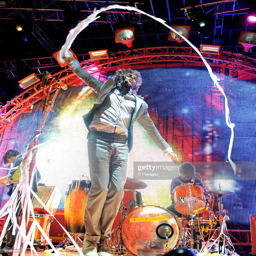
artist performs during day of festival .